Aleksandr Belyakov (politician)

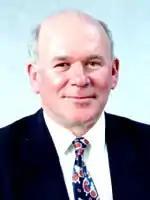

Alexander Semyonovich Belyakov (born 20 May 1945) is a Russian politician who served as Governor of Leningrad Oblast in 1991–1996 and member of the State Duma of the Russian Federation in 1999–2005.